MS Celestyal Olympia

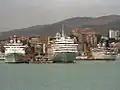
"Sunbird" laid up in Palma de Mallorca, Spain with Sundream & M/S Carousel in 2004.

Following a voyage across the Atlantic, the "Song of America" entered service with Royal Caribbean Cruise Lines on 5 December 1982. The ship was named by opera singer Beverly Sills, and the maiden voyage included former President Jimmy Carter and his wife Rosalyn on a cruise from Miami to Nassau, San Juan and St. Thomas. This remained her main itinerary for the early parts of her career with RCCL. Beginning the early 1990s the ship would take over the New York - Bermuda run during the summer months.